Dynabook Inc.

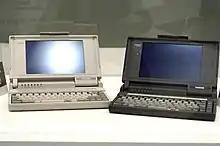
The original 'Dynabooks': Toshiba T1000SE and Toshiba DynaBook J-3100 SS001

Toshiba's history with computers date back to the 1950s. Toshiba worked with researchers at the University of Tokyo and manufactured a vacuum-tube computer called TAC, containing 7,000 tubes and 3,000 diodes. Then in the 1960s, the company developed and released TOSBAC (TOshiba Scientific and Business Automatic Computer) mainframes, including the first with its own operating system released in 1964. This OS was called TOPS-1, based on a Fortran monitor. They also partnered with the General Electric Company of the United States.